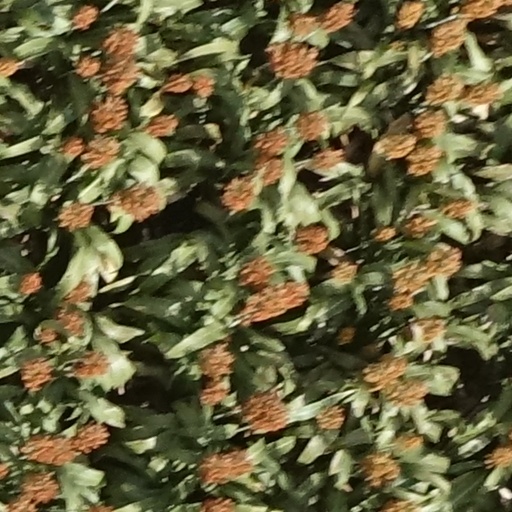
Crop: sorghum